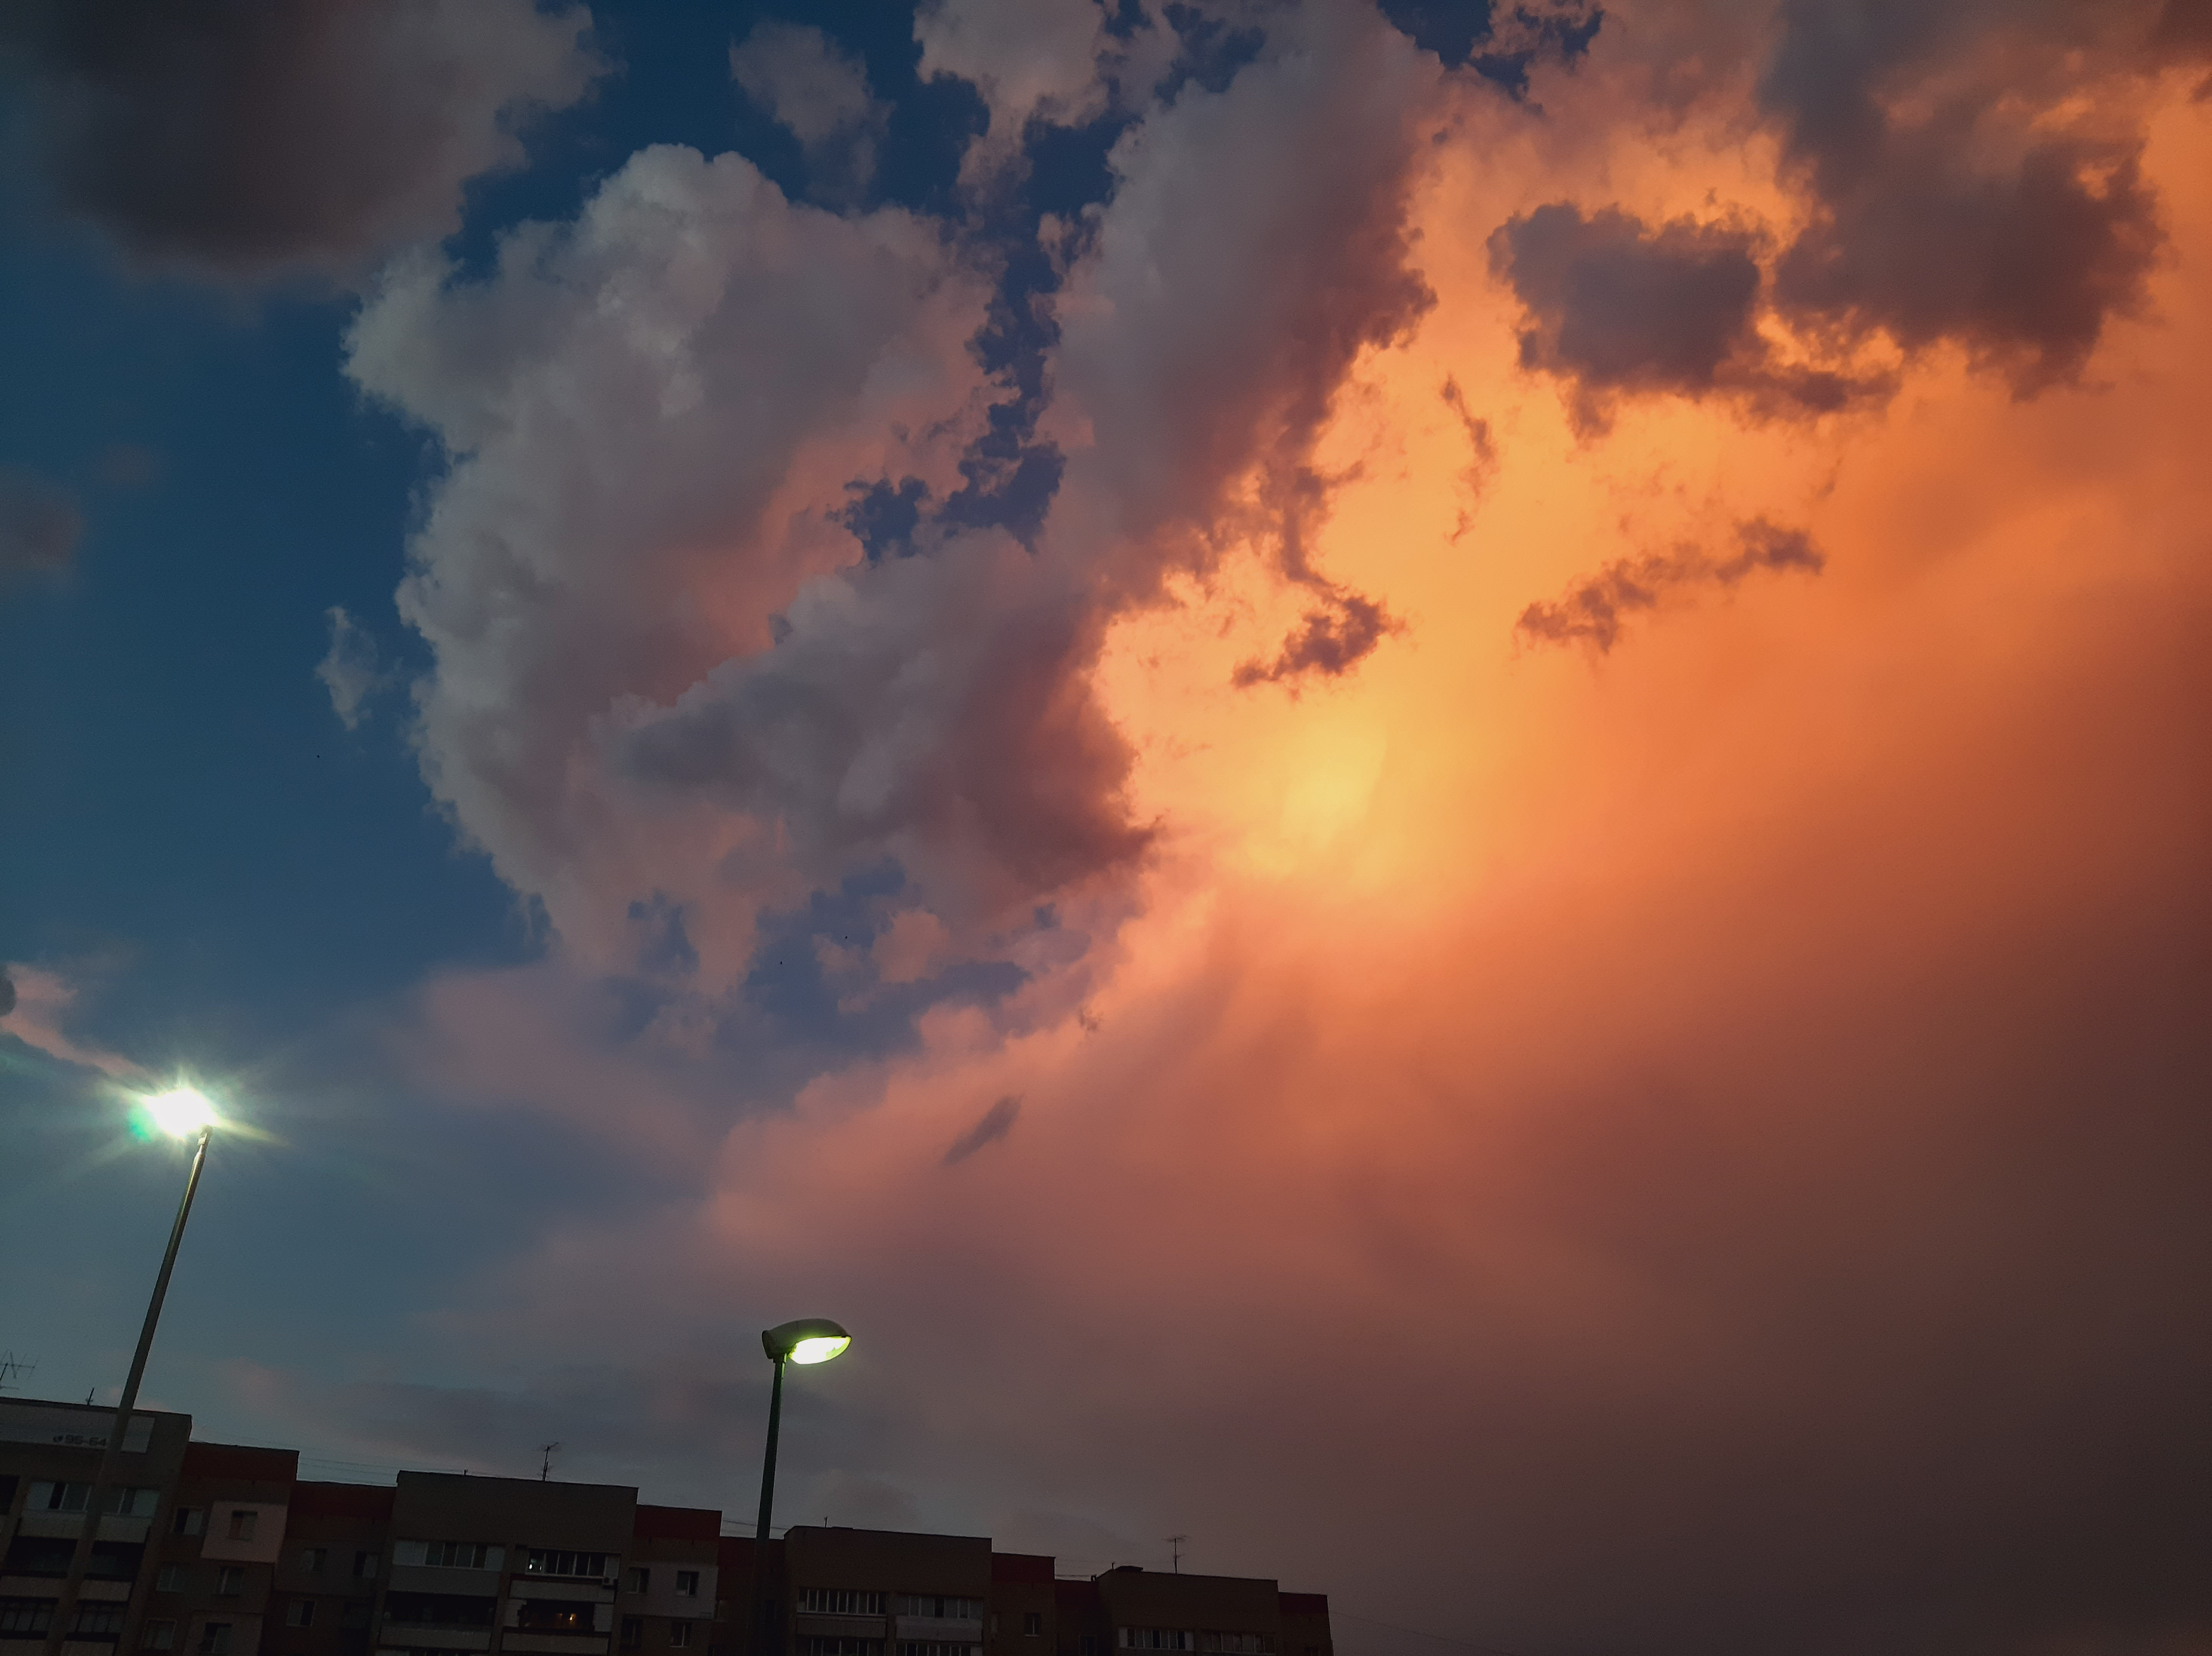
clouds, sunset, sunrise, sky, blue, orange, cloudy, weather, summer, evening, day, contrast, background, cloud, atmosphere, street light, afterglow, light, dusk, sunlight, cumulus, atmospheric phenomenon, red sky at morning, horizon, city, calm, landscape, astronomical object, heat, dawn, meteorological phenomenon, sun, building, darkness, tree, backlighting, electric blue, art, night, window